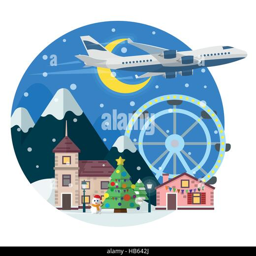
round banner in flat style .